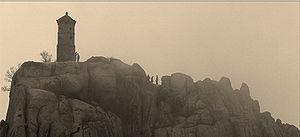
Rizhao est une ville du sud-est de la province du Shandong en Chine.